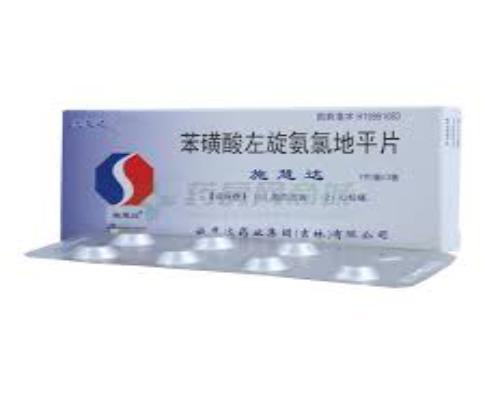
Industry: Medical